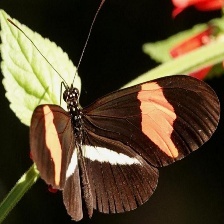
Species: RED POSTMAN
Butterfly family (ImageNet category): monarch